FM- and TV-mast Olsztyn-Pieczewo

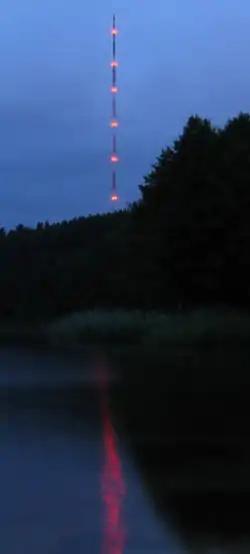
FM- and TV-mast Olsztyn-Pieczewo, currently Poland's second tallest structure

The FM- and TV-mast Olsztyn-Pieczewo (also known as Maszt RTCN Olsztyn-Pieczewo) is a guyed mast for FM and TV situated at Olsztyn-Pieczewo in Poland.